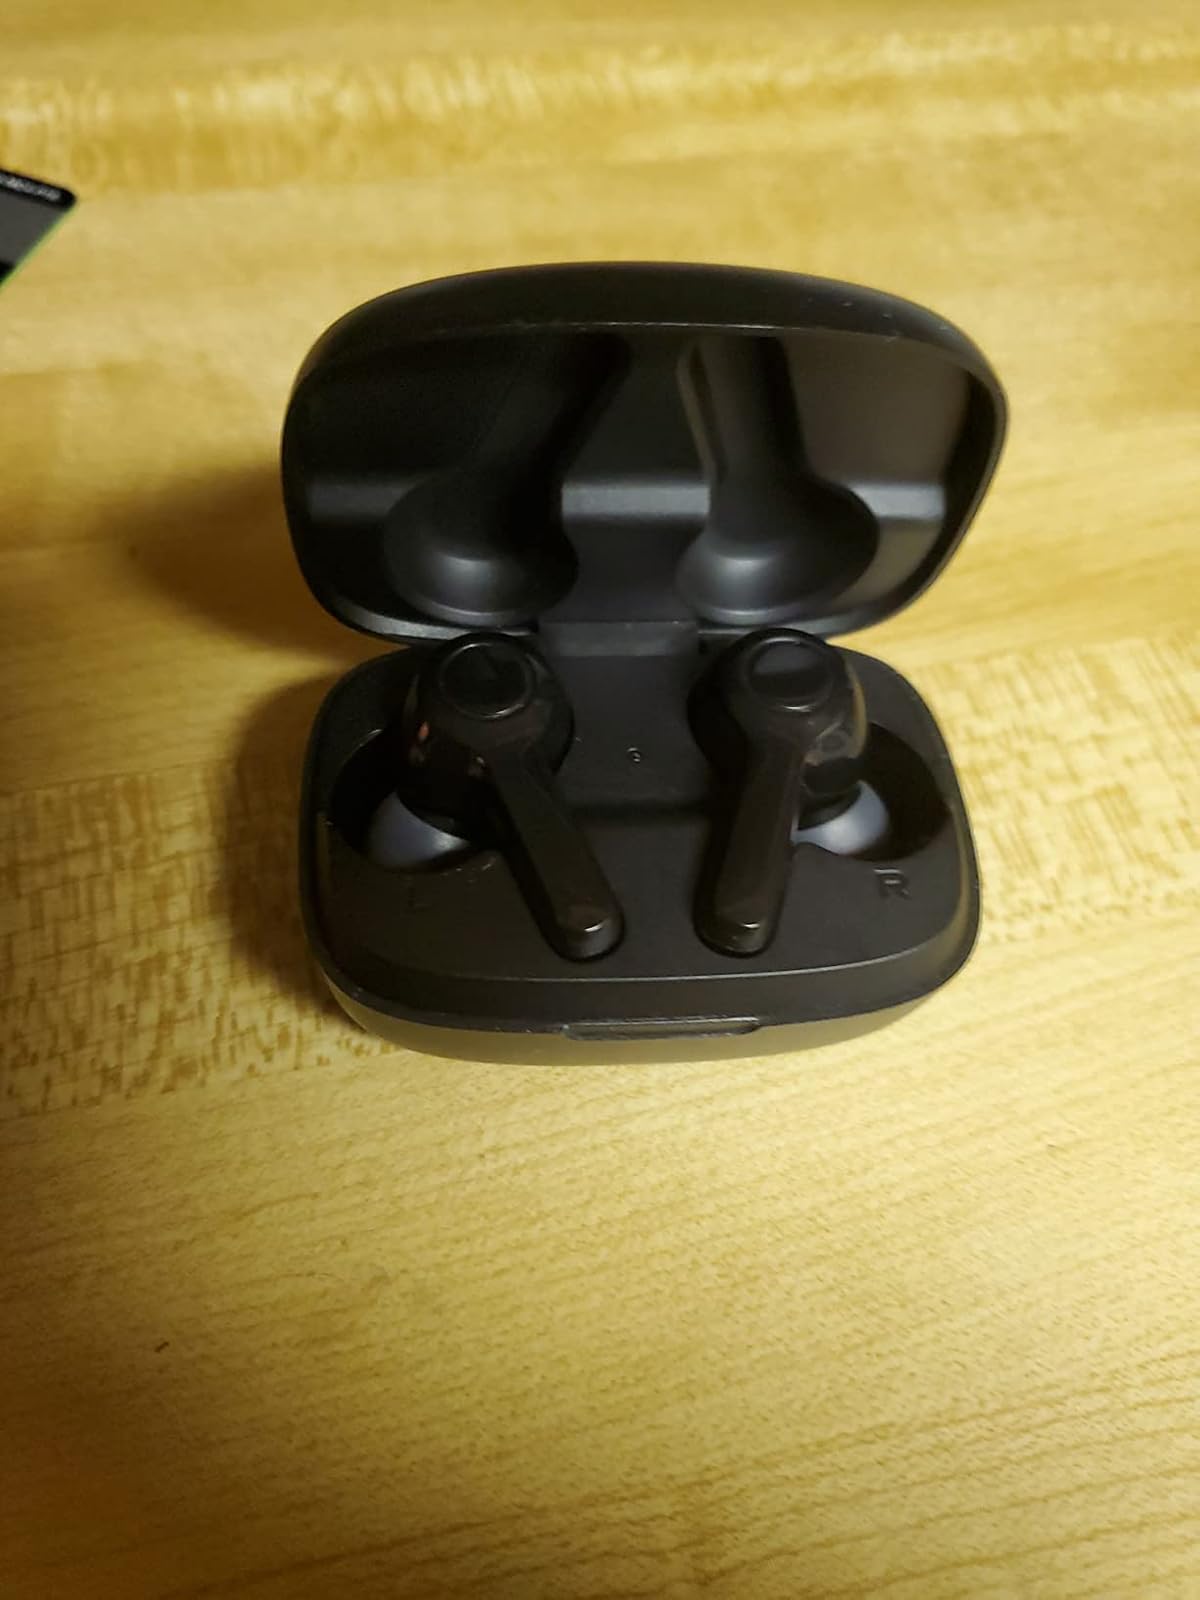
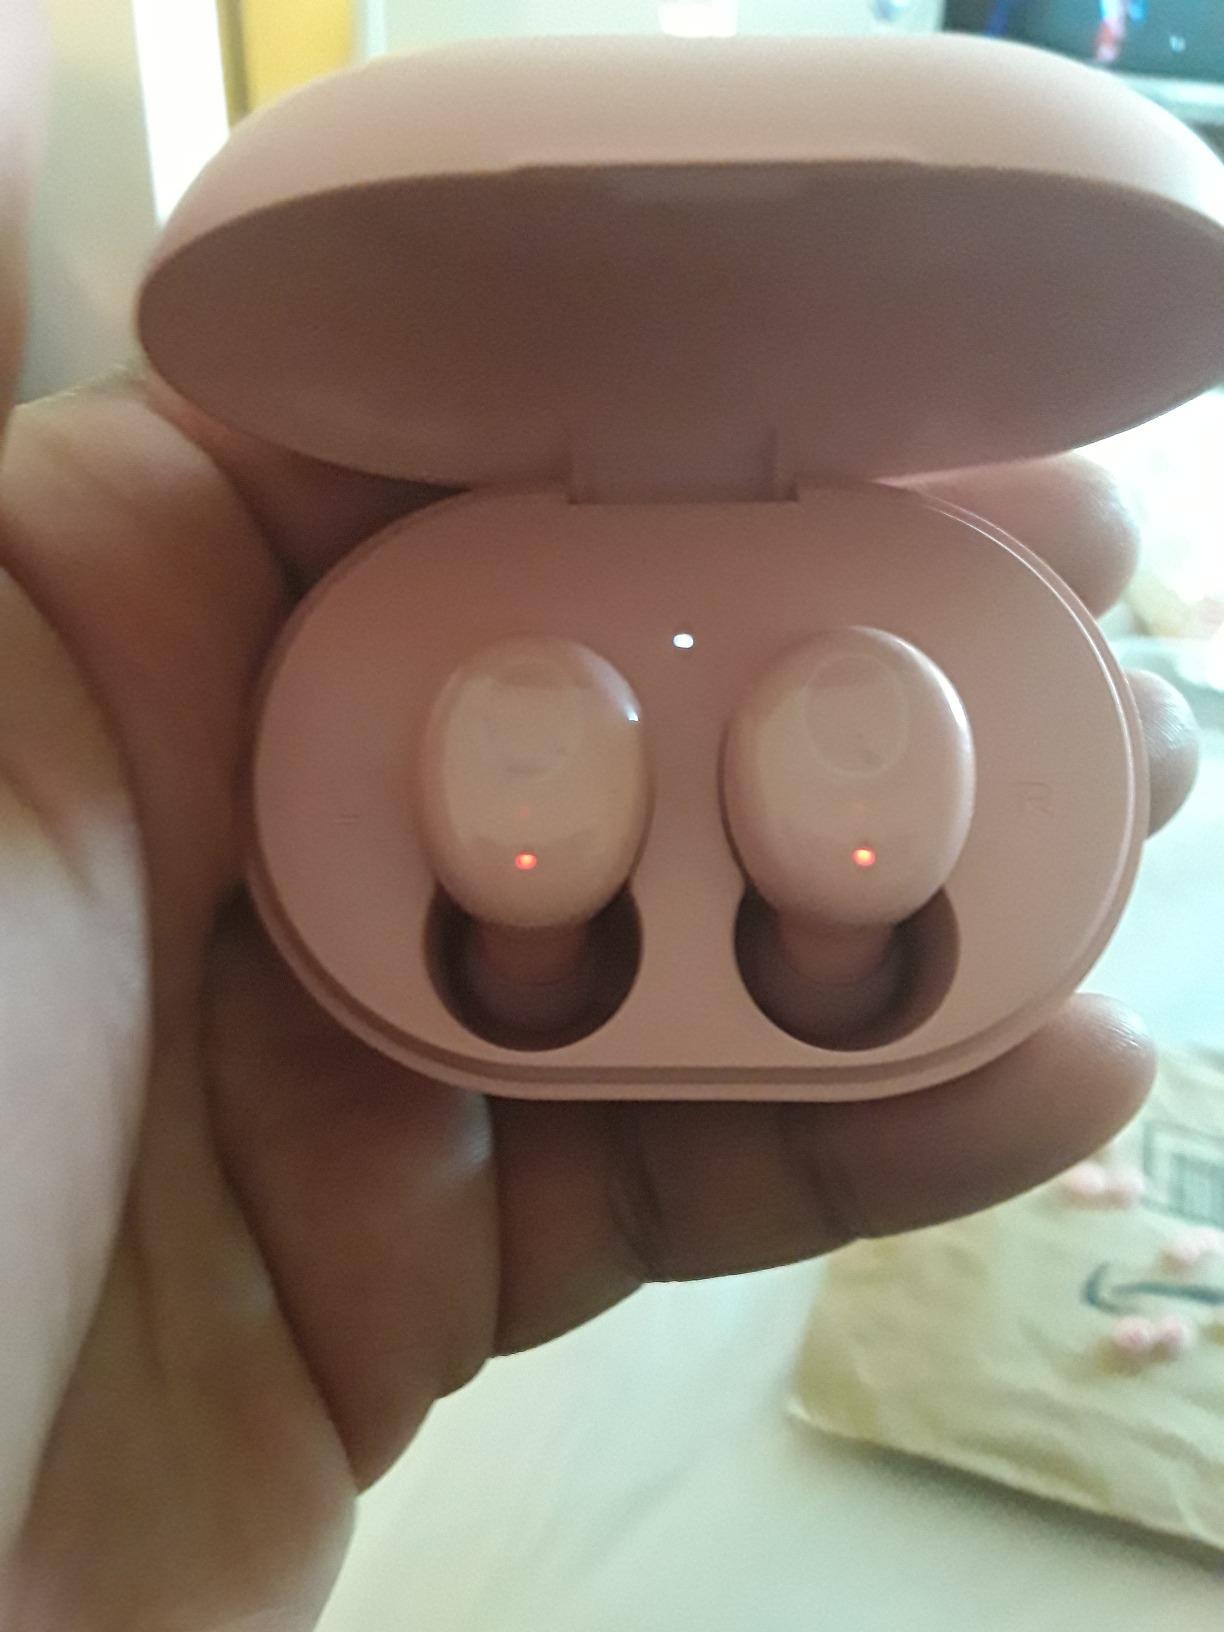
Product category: earbuds
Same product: no